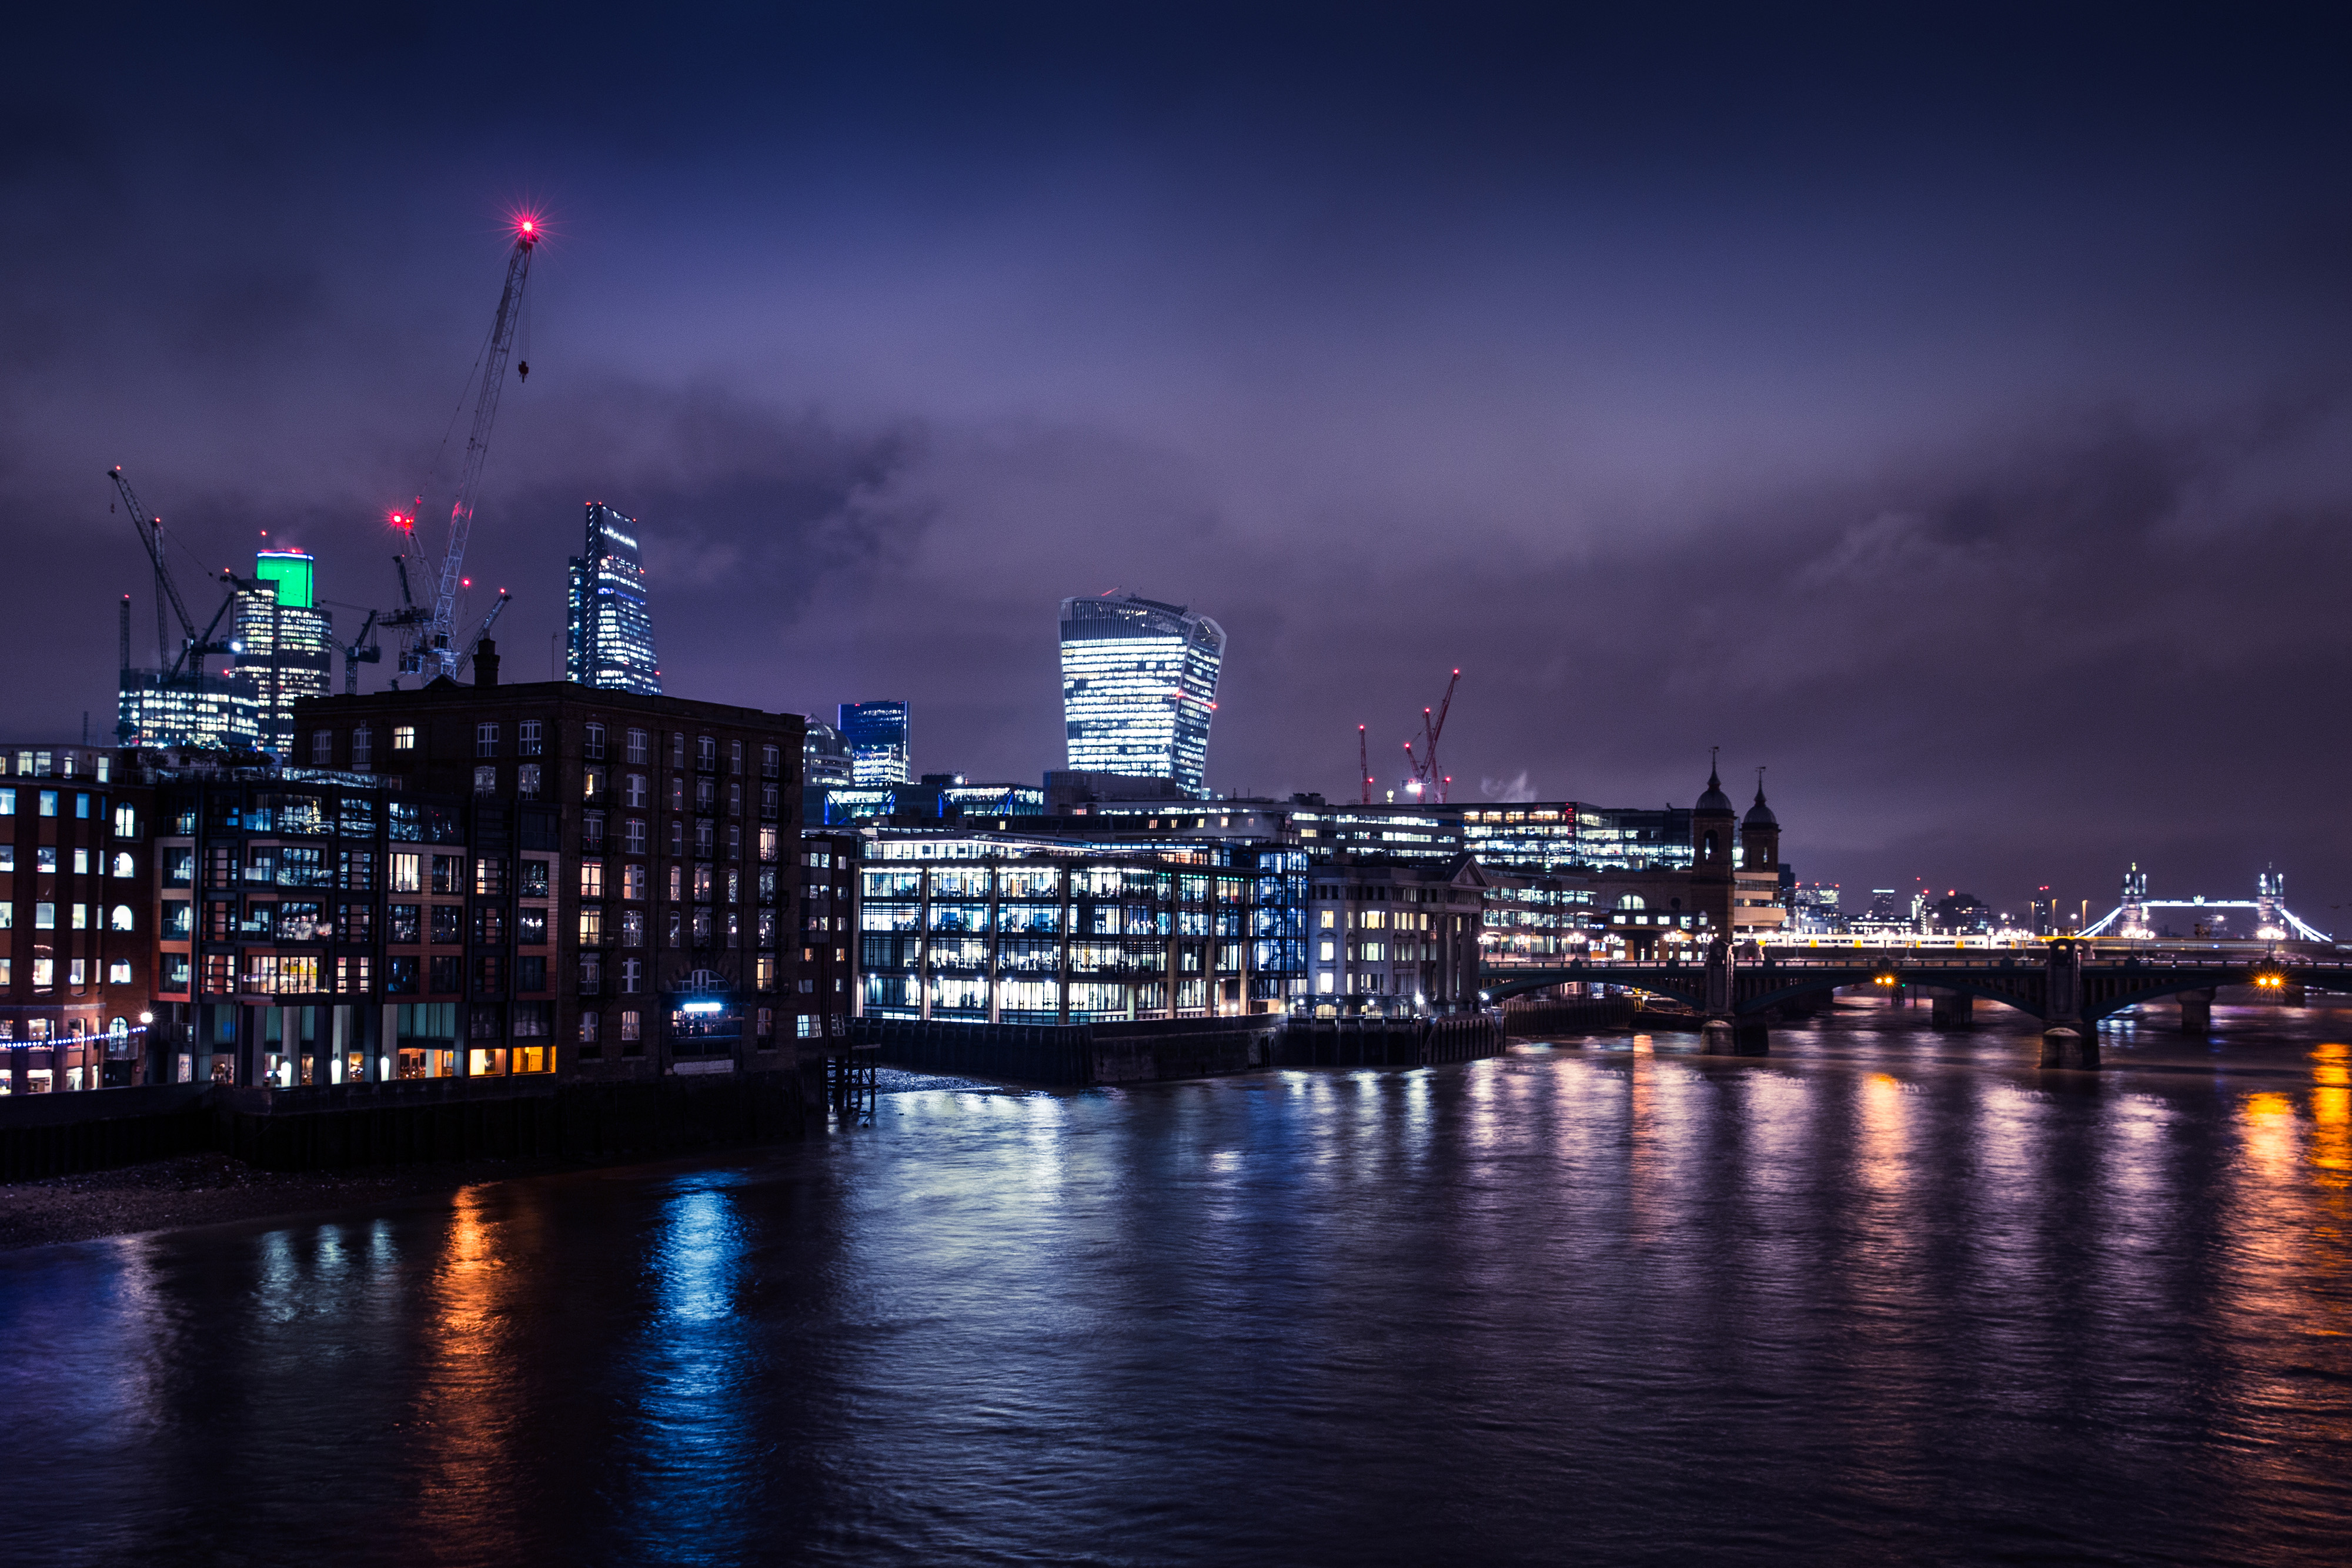
cityscape, city, night, sky, metropolitan area, skyline, urban area, landmark, metropolis, reflection, human settlement, water, light, downtown, cloud, architecture, river, skyscraper, tower block, evening, midnight, building, dusk, harbor, darkness, tower, horizon, sea, tourist attraction